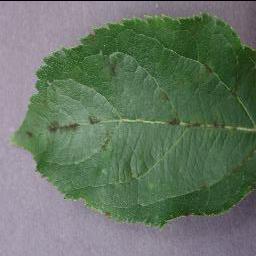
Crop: apple
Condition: scab